Alemão (film)

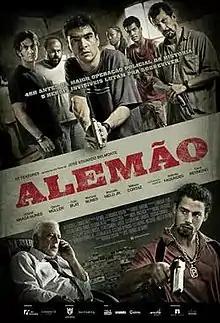
Theatrical release poster

Alemão is a 2014 Brazilian action-drama film directed by José Eduardo Belmonte starring Antônio Fagundes, Cauã Reymond, Caio Blat, Gabriel Braga Nunes, Marcello Melo Jr. and Milhem Cortaz.